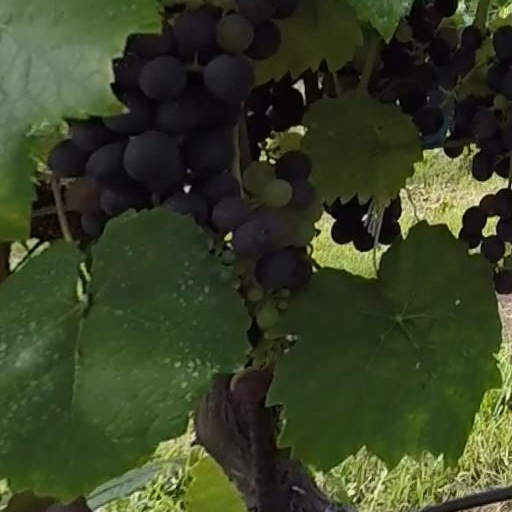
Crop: grape